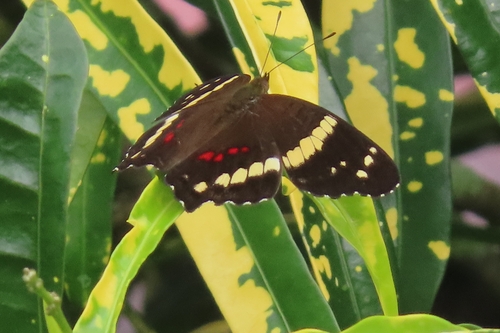
Scientific name: Anartia fatima
Common name: Banded peacock
Family: Nymphalidae
Order: Lepidoptera
Pollinator type: Primary pollinator
Habitat: Open areas and gardens
Geographic range: South America
Conservation status: Least Concern